Viorica Dumbrăveanu

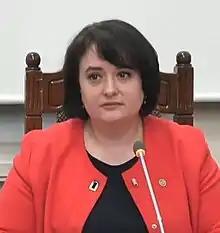
Dumbrăveanu in 2020

Viorica Dumbrăveanu (born 23 December 1976) is a Moldovan politician. She served as Minister of Health, Labour and Social Protection from 14 November 2019 to 31 December 2020 in the cabinet of Prime Minister Ion Chicu.